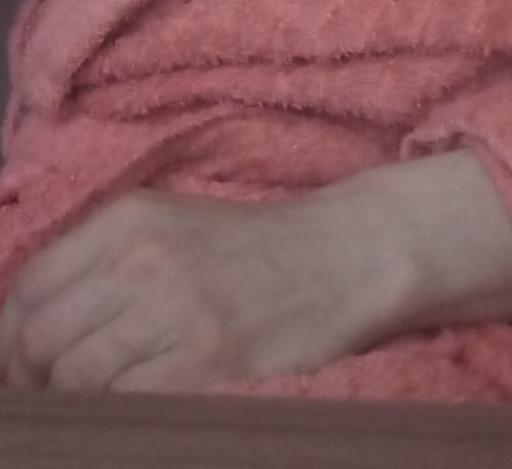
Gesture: no_gesture